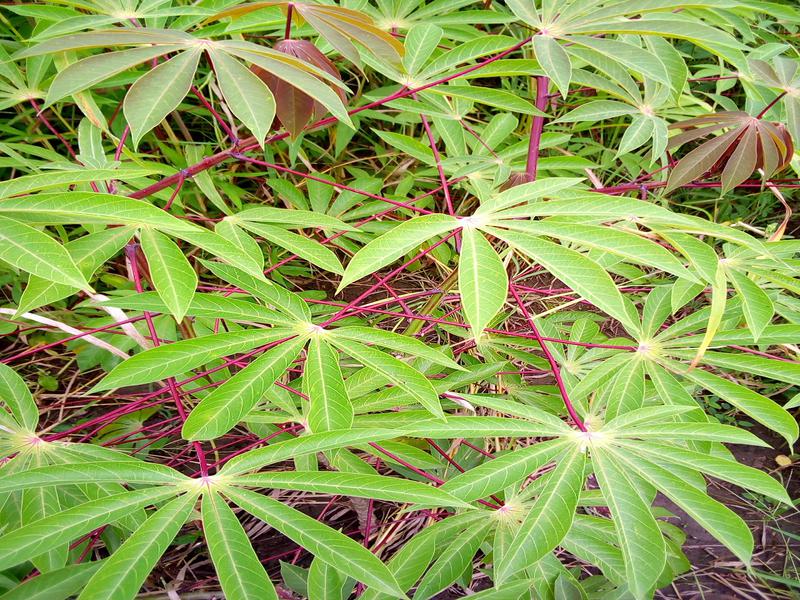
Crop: cassava
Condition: healthy